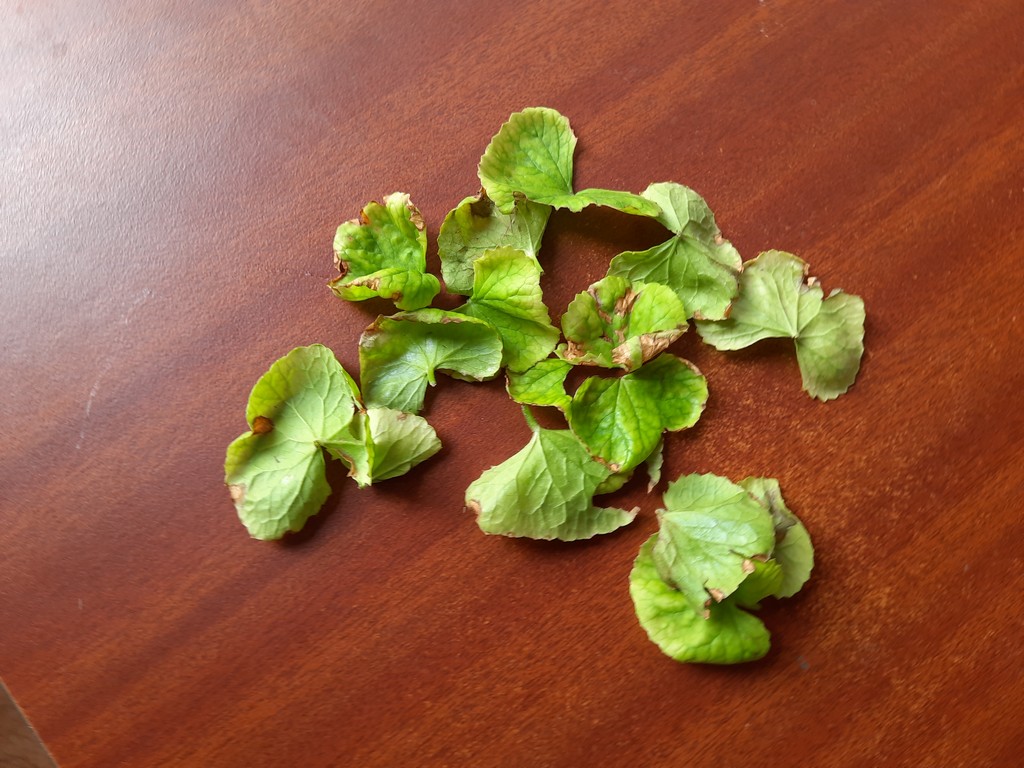
Label: Unhealthy